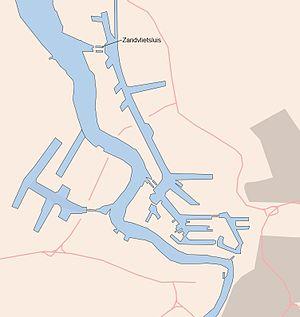
L'écluse de Zandvliet est une écluse du port d'Anvers en Belgique. D'une longueur 500 m, d'une largeur de 57 m et d'une profondeur de 13,58 m, elle était avant la construction de sa voisine l'écluse de Berendrecht, la plus grande au monde. Le fort taux de fréquentation a nécessité la construction de cette dernière.